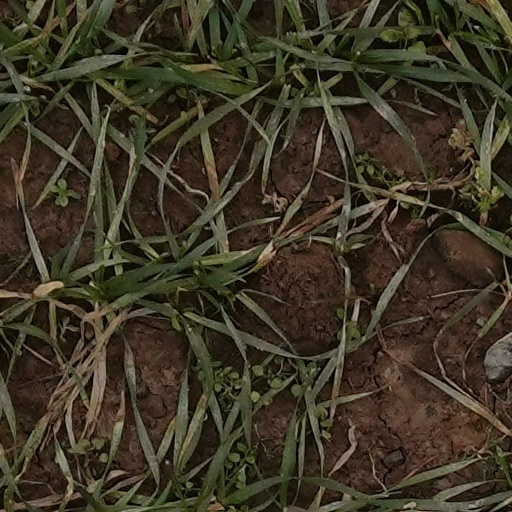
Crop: wheat